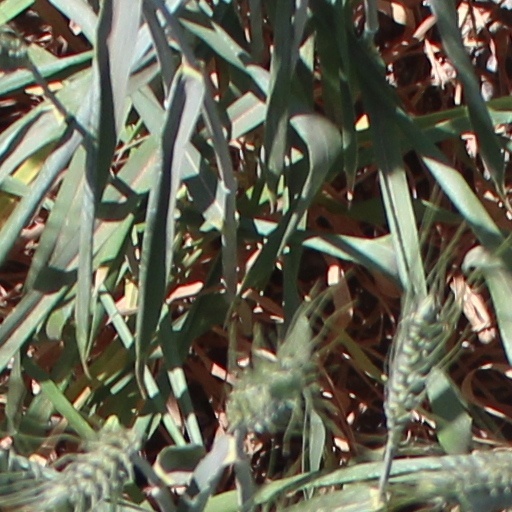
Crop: wheat